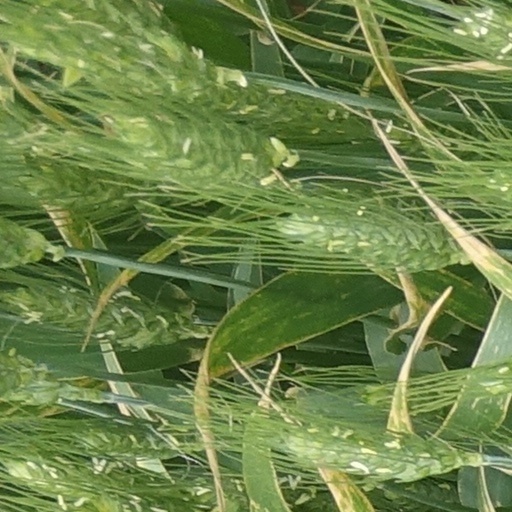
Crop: wheat